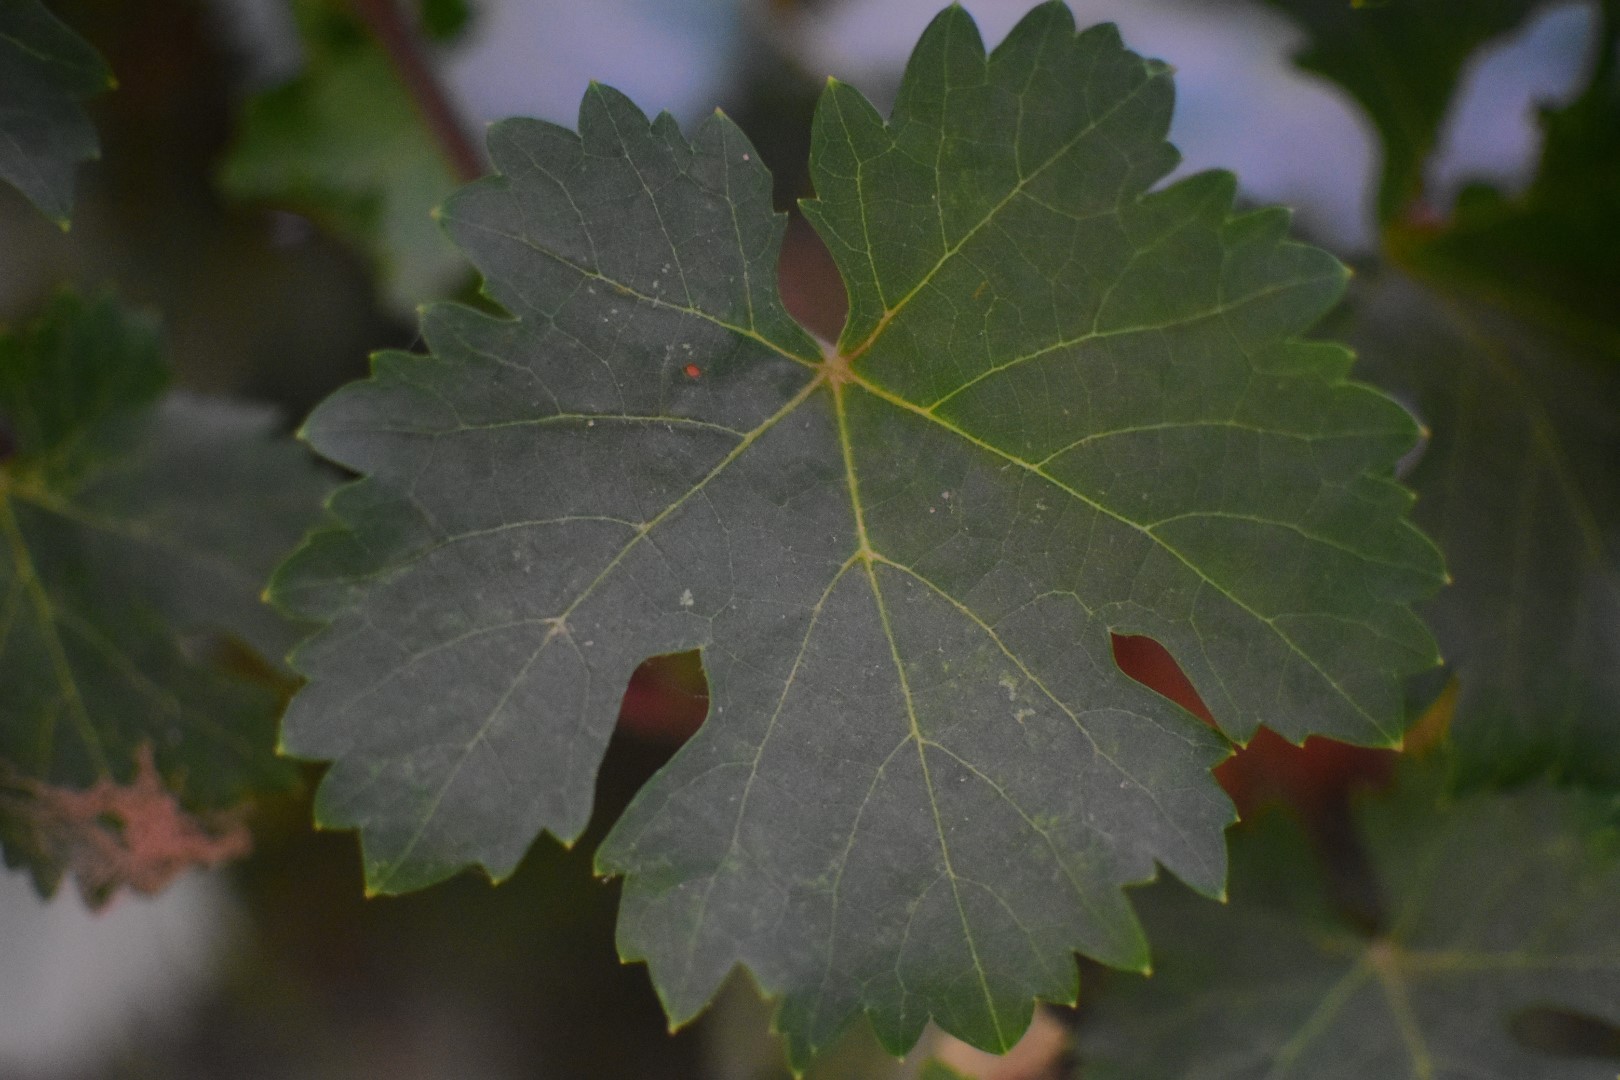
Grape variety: Aswud Balad